Sigríður Ingibjörg Ingadóttir

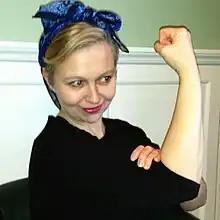
Sigríður Ingibjörg Ingadóttir posing as Rosie the Riveter (2014)

Sigríður Ingibjörg Ingadóttir (born 29 May 1968) is an Icelandic economist and politician. She is a former member of parliament of the Althing and a former member of the board of the National Bank of Iceland. She represents the Social Democratic Alliance and is a previous member of the Women's List, which merged into SDA in 2000. She challenged party chairman Árni Páll Árnason for the leadership at SDAs annual conference in 2015, but lost by a single vote.